Question: Please indicate a possible affordance area of the boxing_punching_bag that can be used for punching
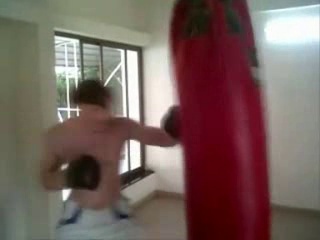
Answer: [167.251, 2.4, 269.851, 240]